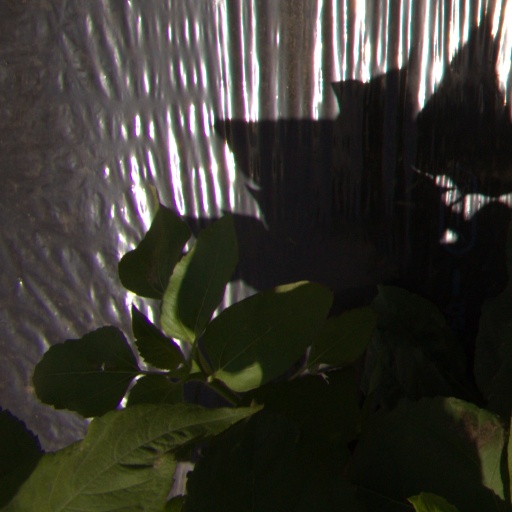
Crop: Jerusalem artichoke